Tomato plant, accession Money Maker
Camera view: bottom (45 deg); turntable rotation: 330 degrees
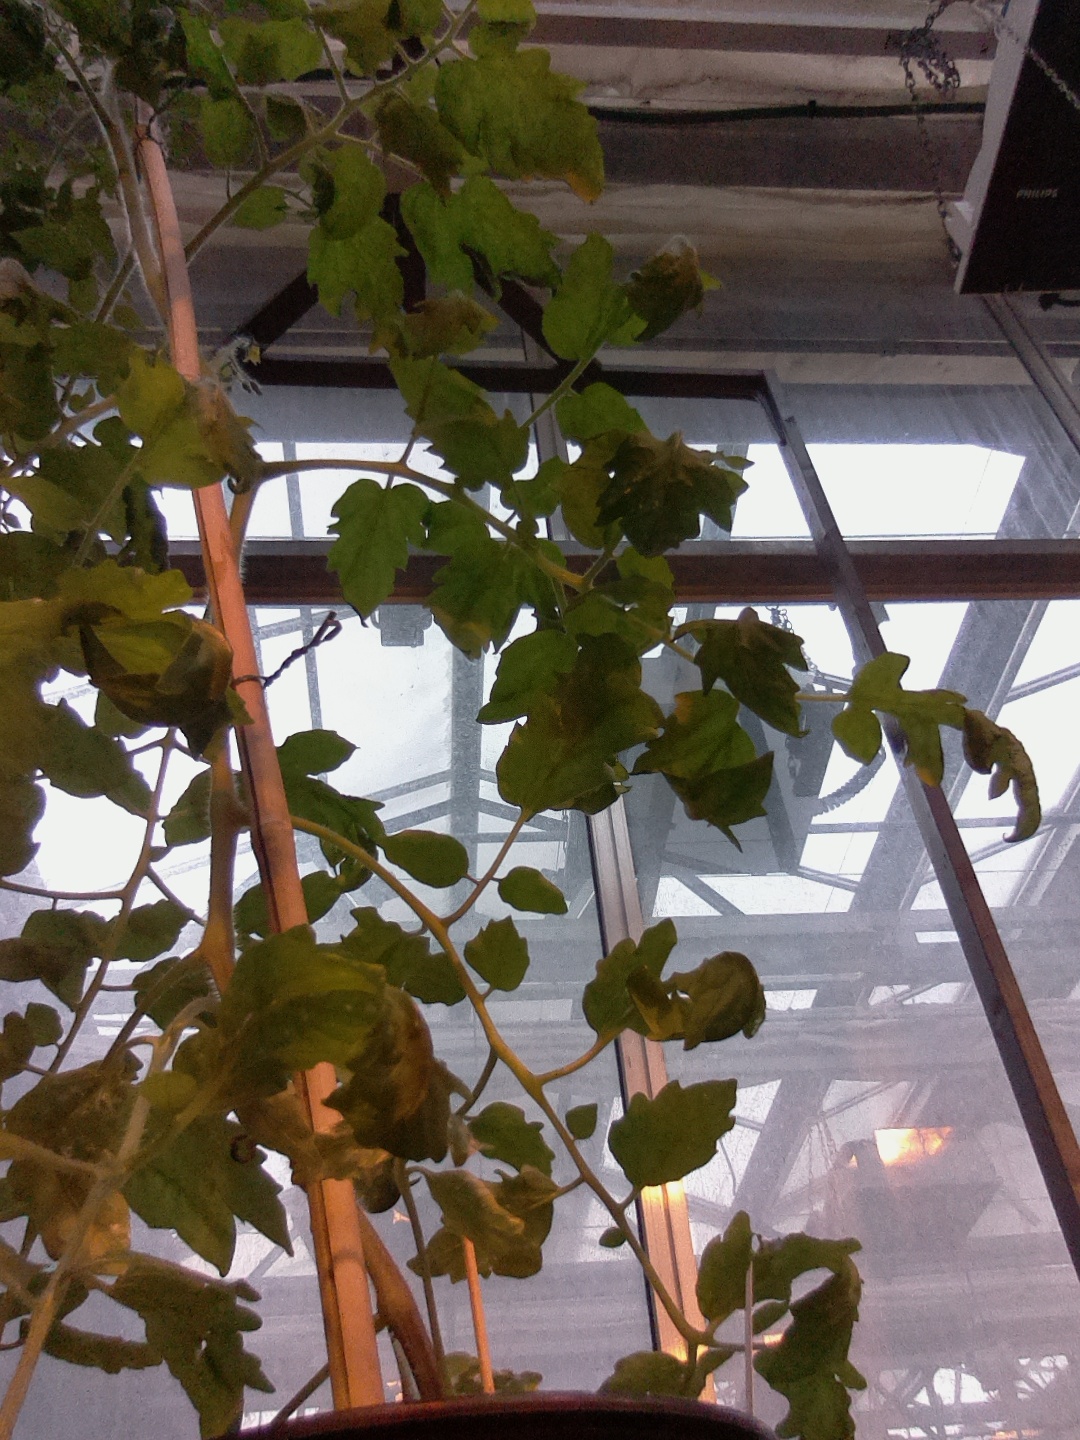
BBCH growth stage 64: 40%-50% of flowers open